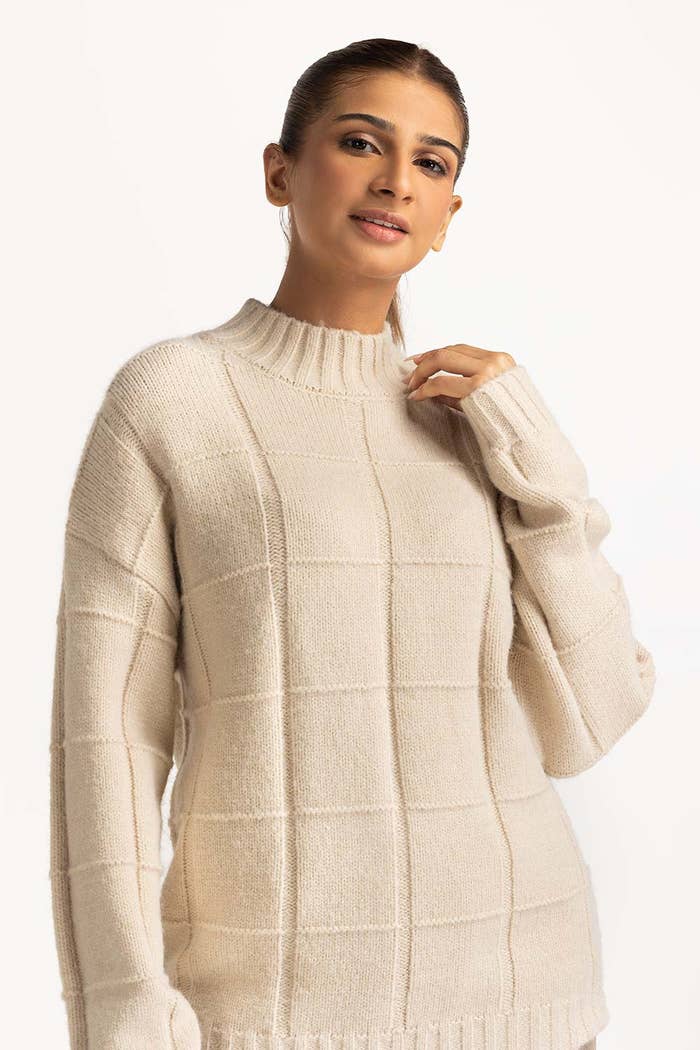
beige multi check wool cashmere sweater